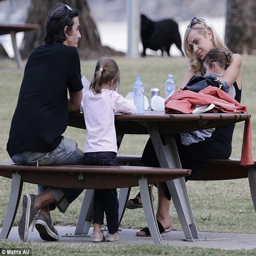
break time : the sat down for a bite to eat on a table in the park